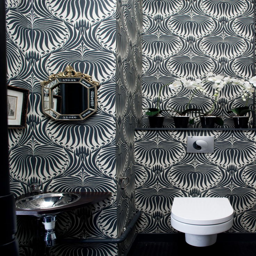
if you 're decorating a very small room with no natural light , use warm dark colours or patterned wallpapers to create a dramatic atmosphere .